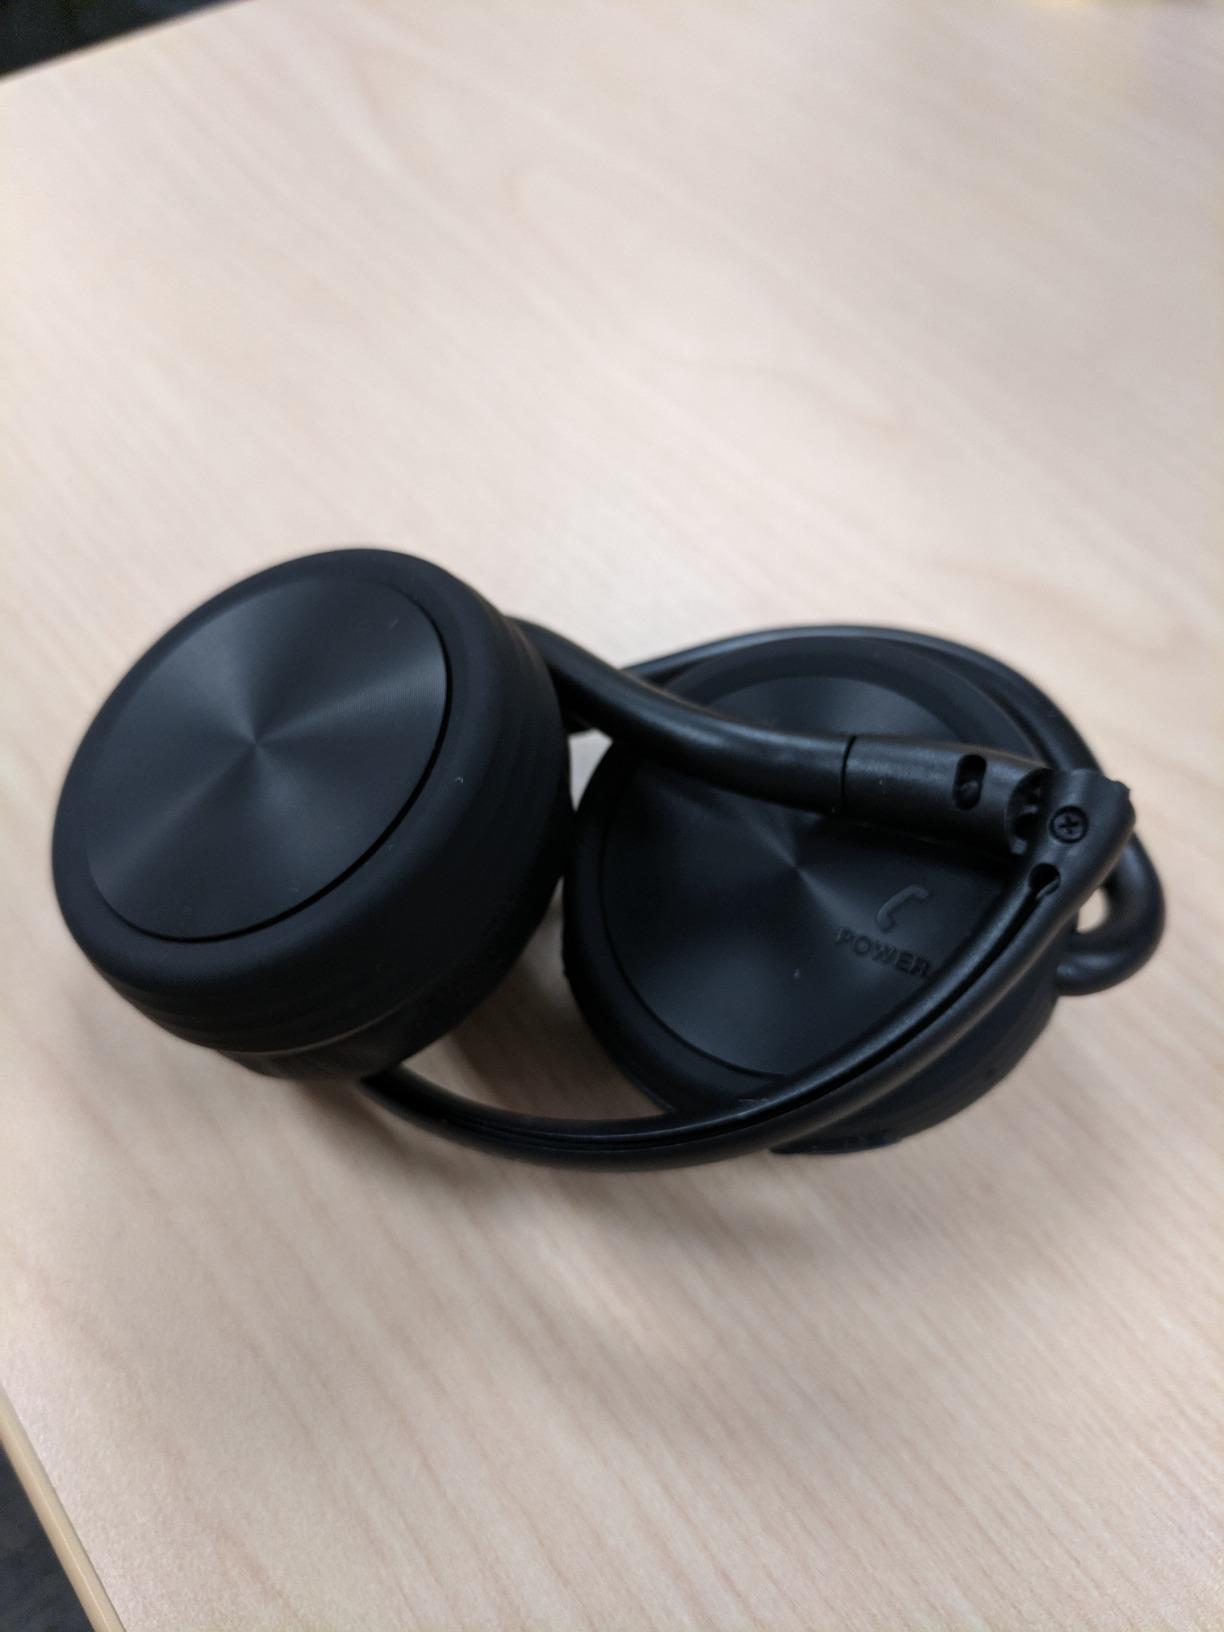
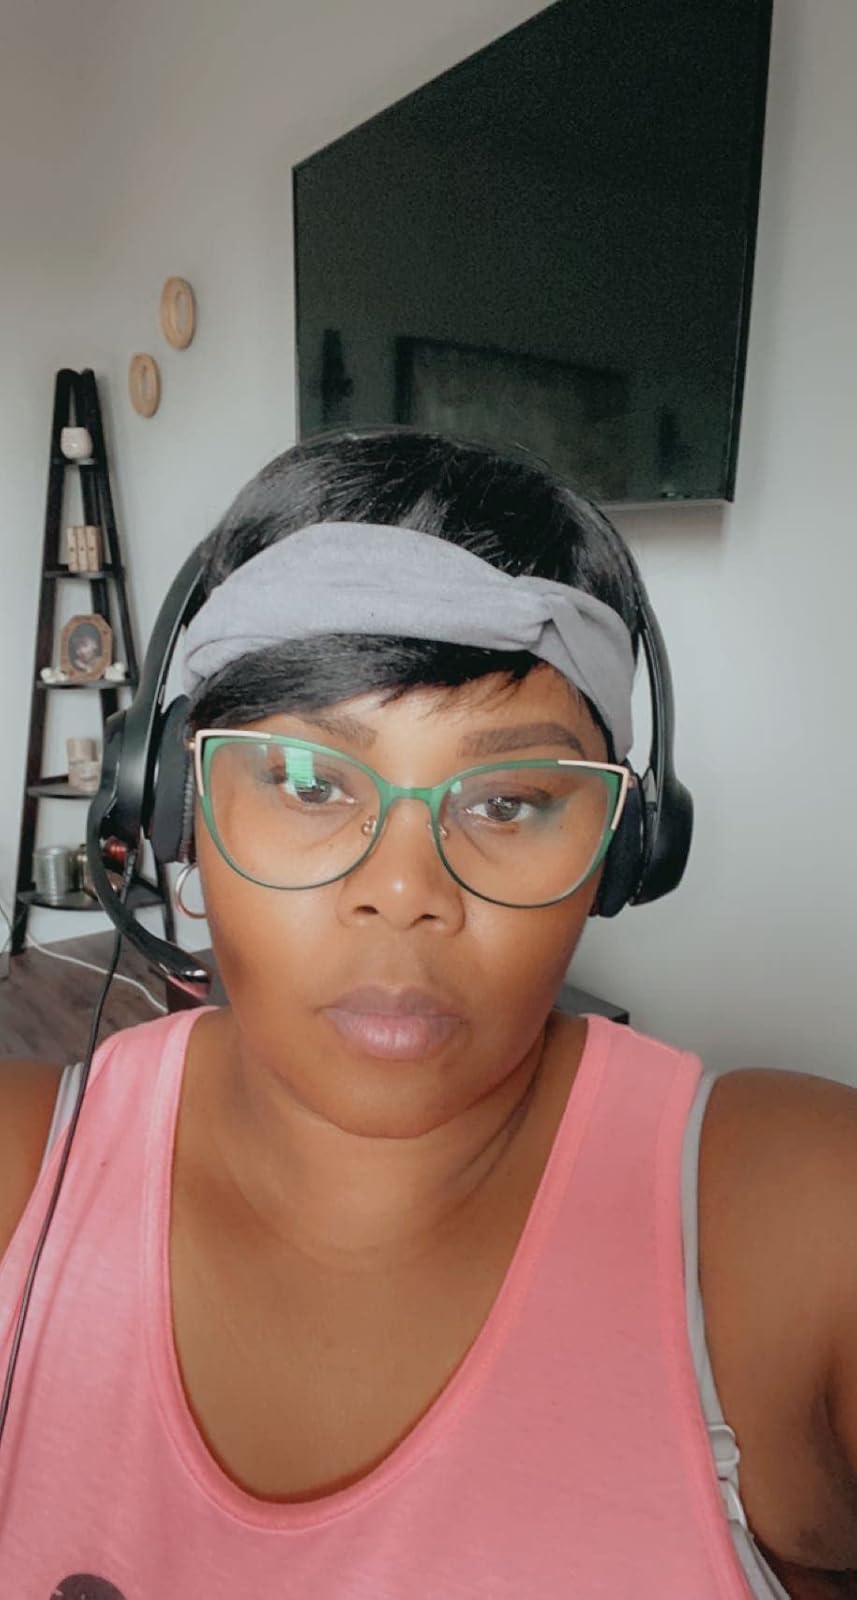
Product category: headphones
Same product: no